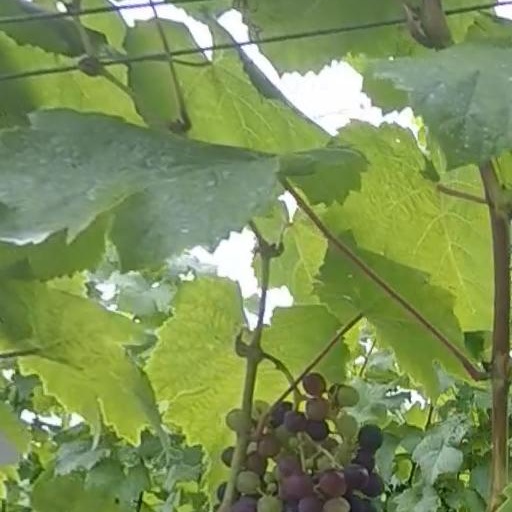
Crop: grape